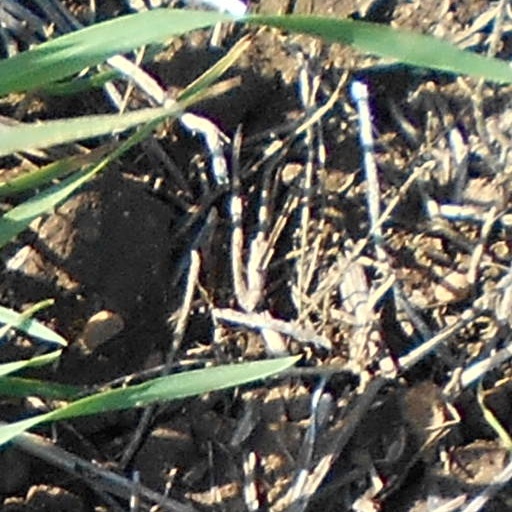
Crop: wheat